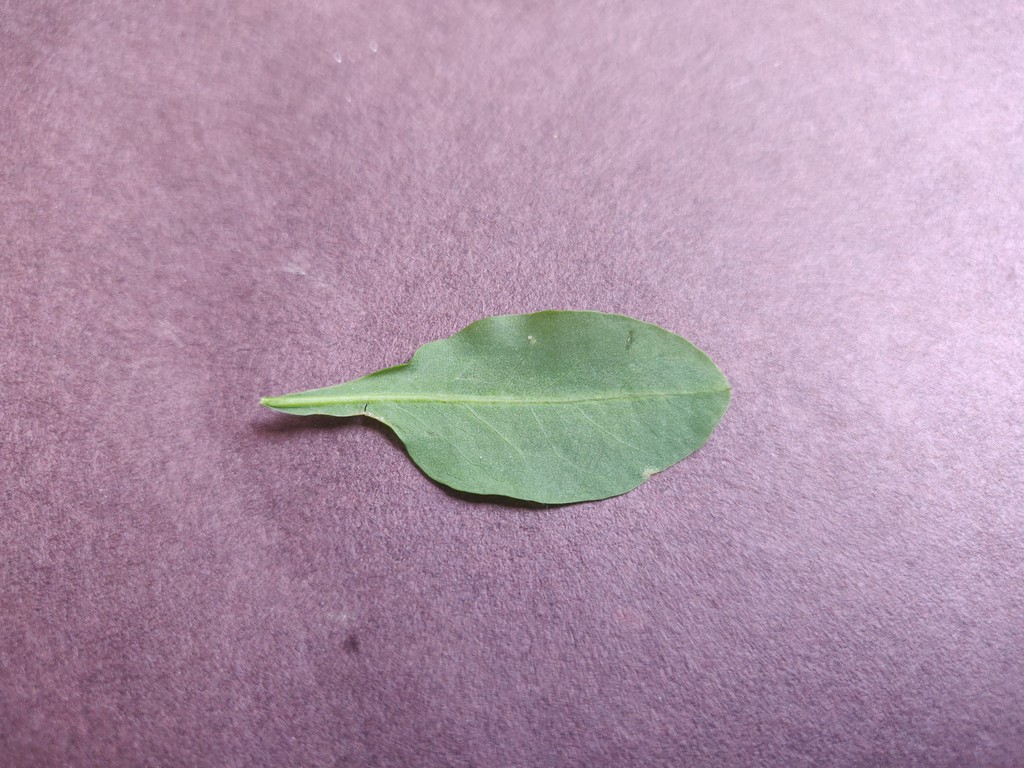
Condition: Healthy
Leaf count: single
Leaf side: back